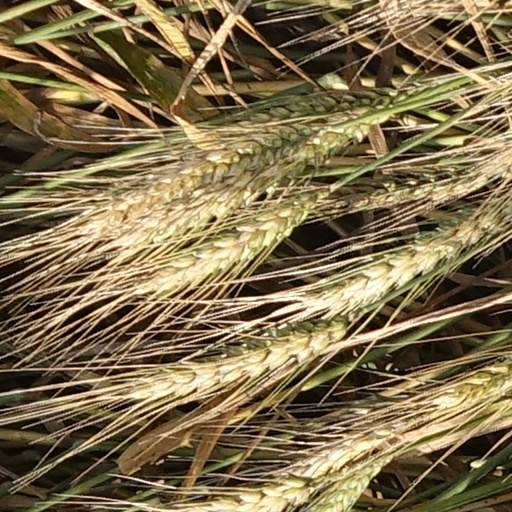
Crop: wheat